Kolhapur

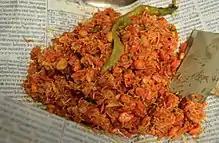
Kolhapuri Bhel

On 1 December 1917, the Maharashtra Film Company was established in Kolhapur by Baburao Painter. The city has become the primary centre for the Marathi film industry. Kolhapur plays host to many film festivals, including the Kolhapur International Film Festival. The Kolhapur film city was renovated in 2017.